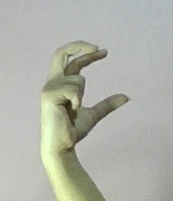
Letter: thal